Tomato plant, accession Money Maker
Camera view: tilt-top (135 deg); turntable rotation: 60 degrees
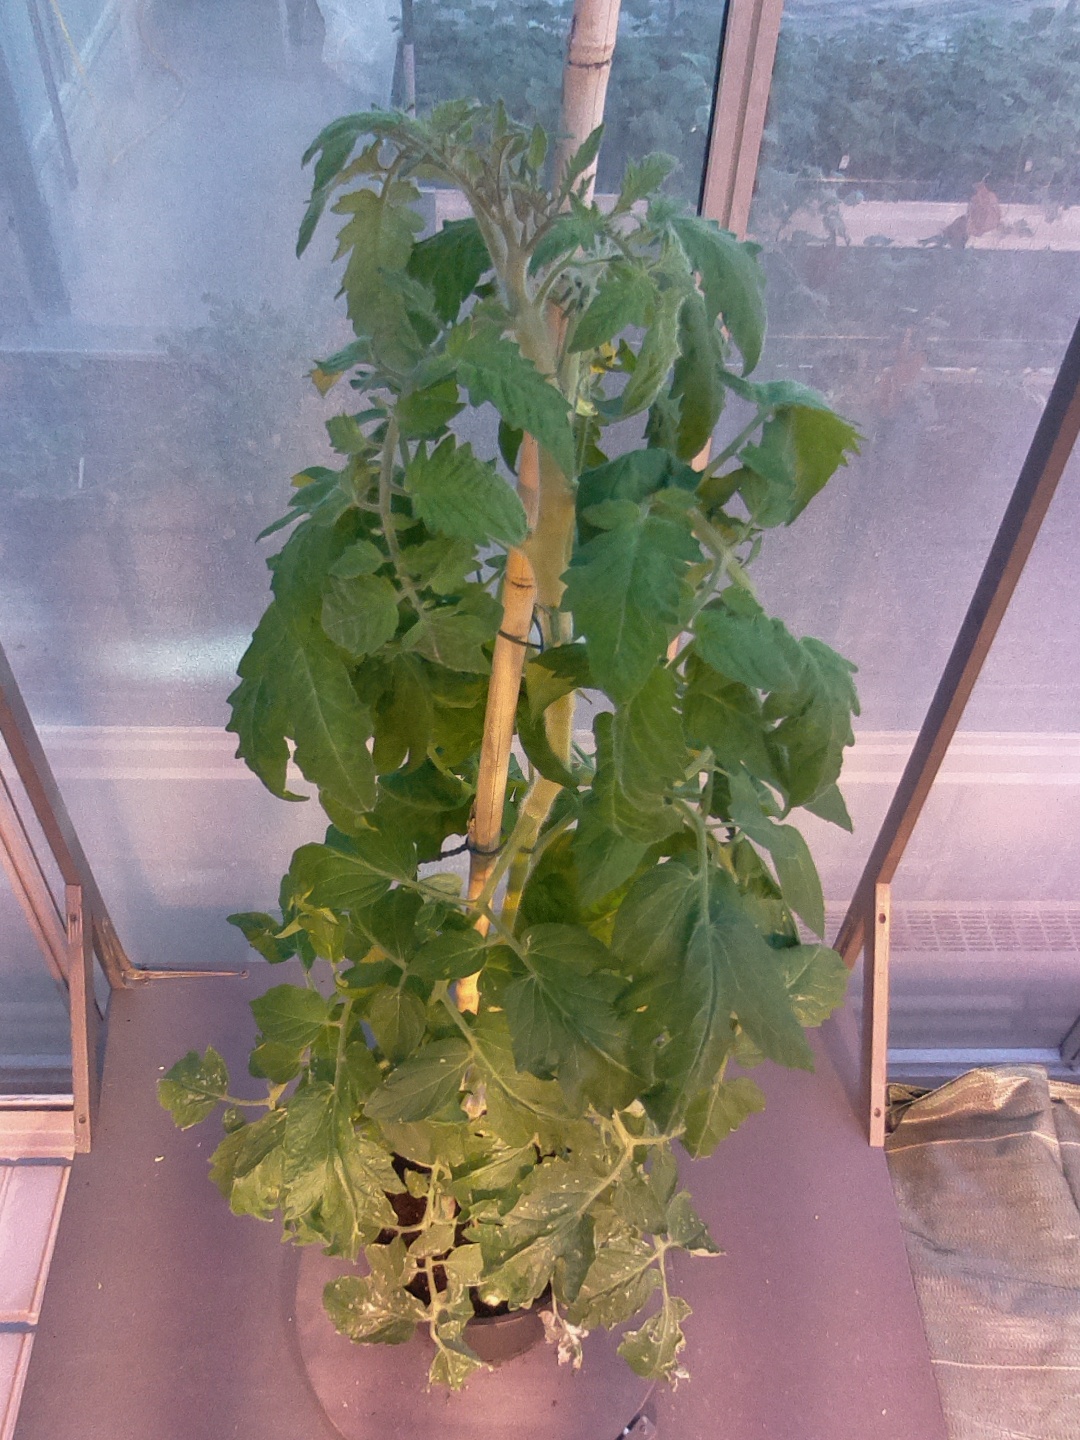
BBCH growth stage 63: 30%-40% of flowers open